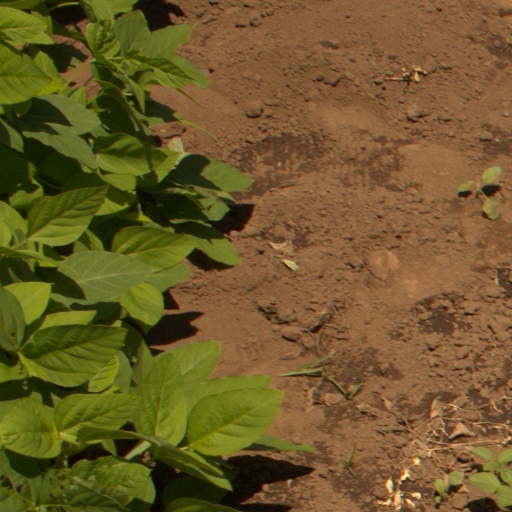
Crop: soybean